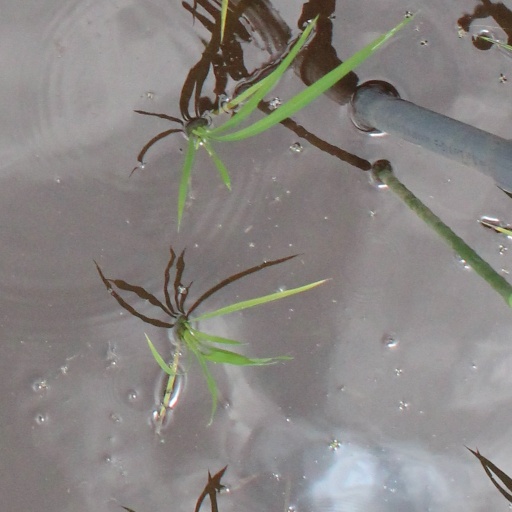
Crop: rice